Galen B. Jackman

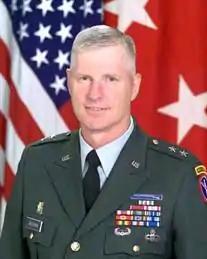
U.S. Army Major General Galen B. Jackman as MDW Commander

Galen Bruce Jackman (born 1951) is a retired United States Army Major General. His last assignment in the Army was serving in the Pentagon as the Army's Chief Legislative Liaison. Prior to that assignment, he was the first commanding general of the Joint Force Headquarters National Capital Region (JFHQ-NCR), a dual-hatted role combined with commanding the Military District of Washington (MDW).